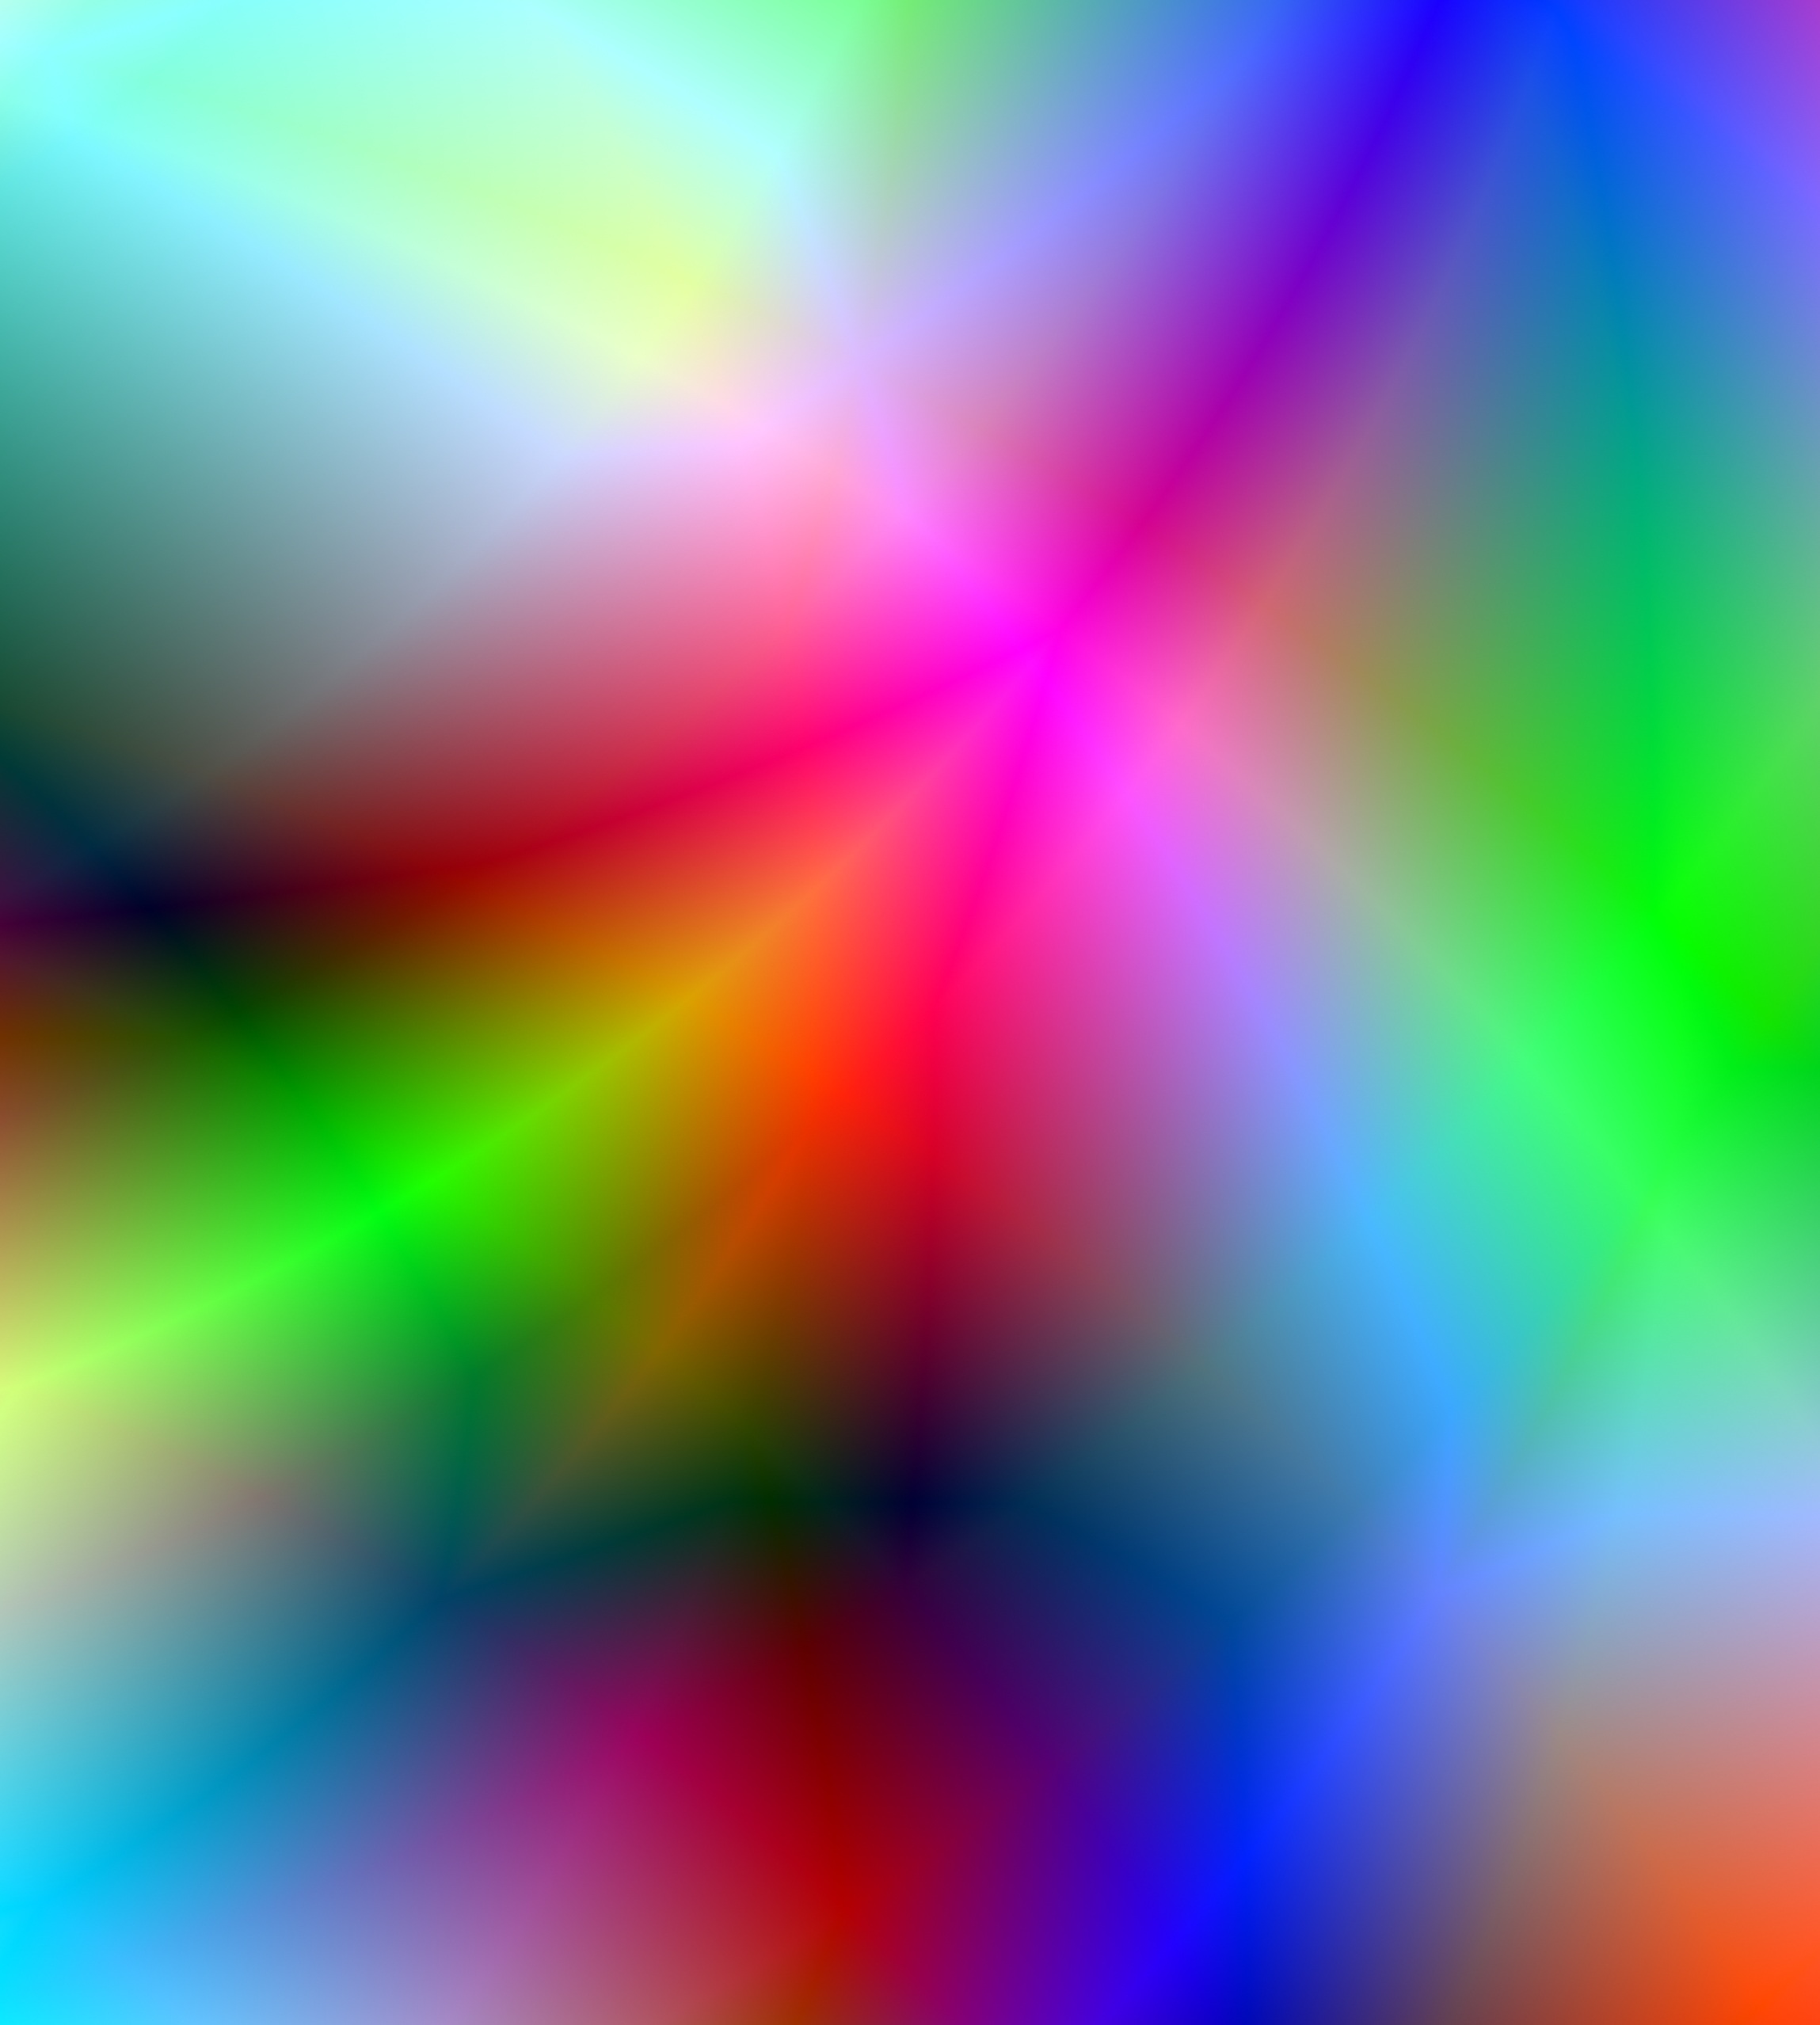
light, sunlight, petal, line, green, color, colorful, circle, lens flare, background image, rainbow, background, gradient, course, shape, macro photography, meteorological phenomenon, computer wallpaper